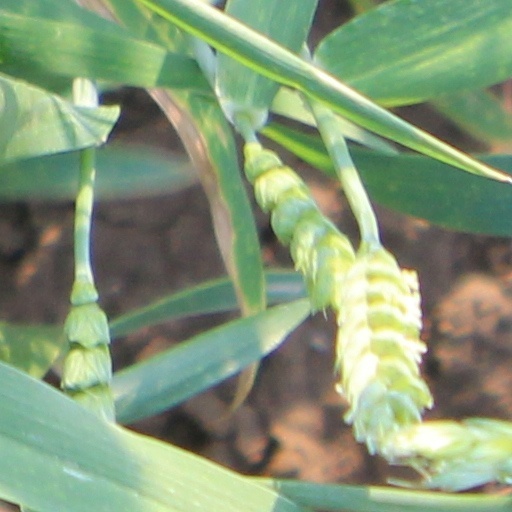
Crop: wheat